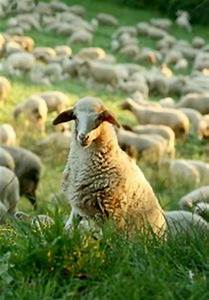
Label: pecora